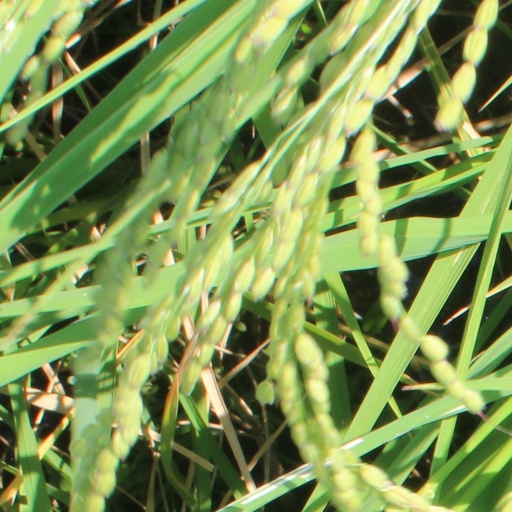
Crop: rice